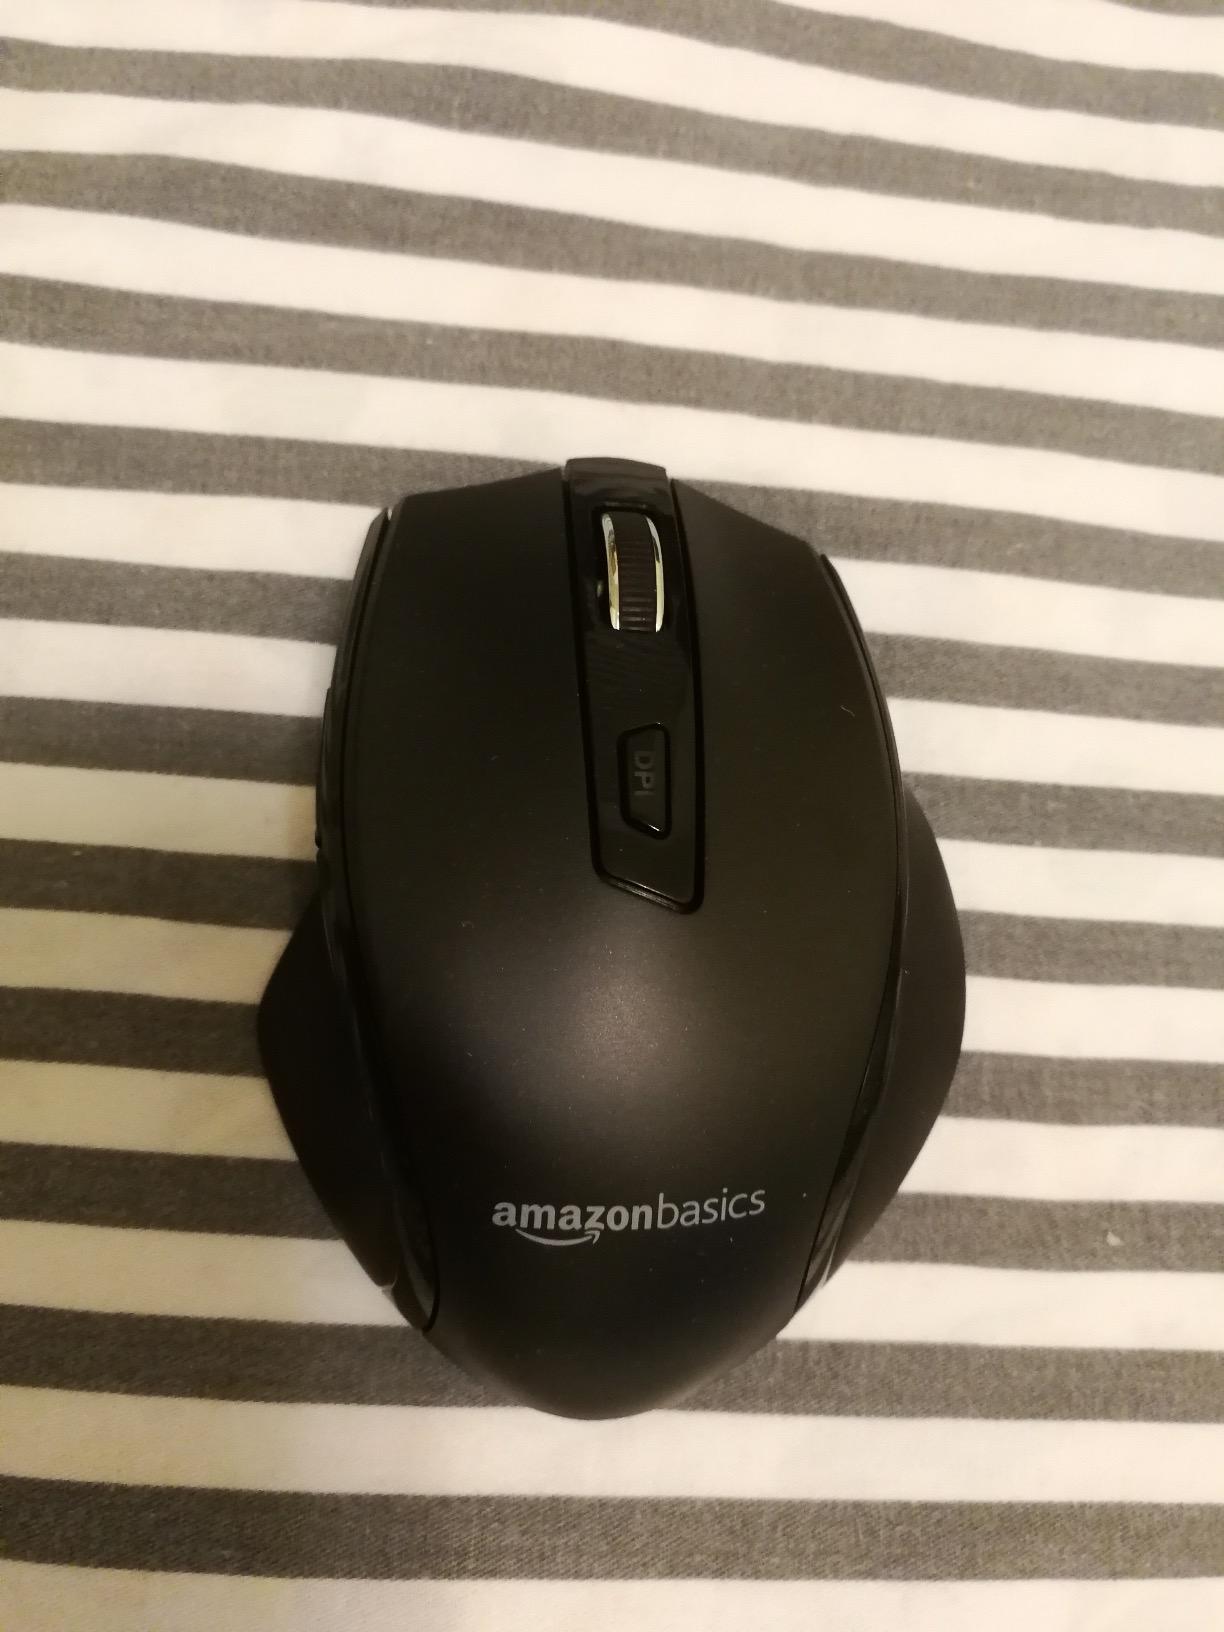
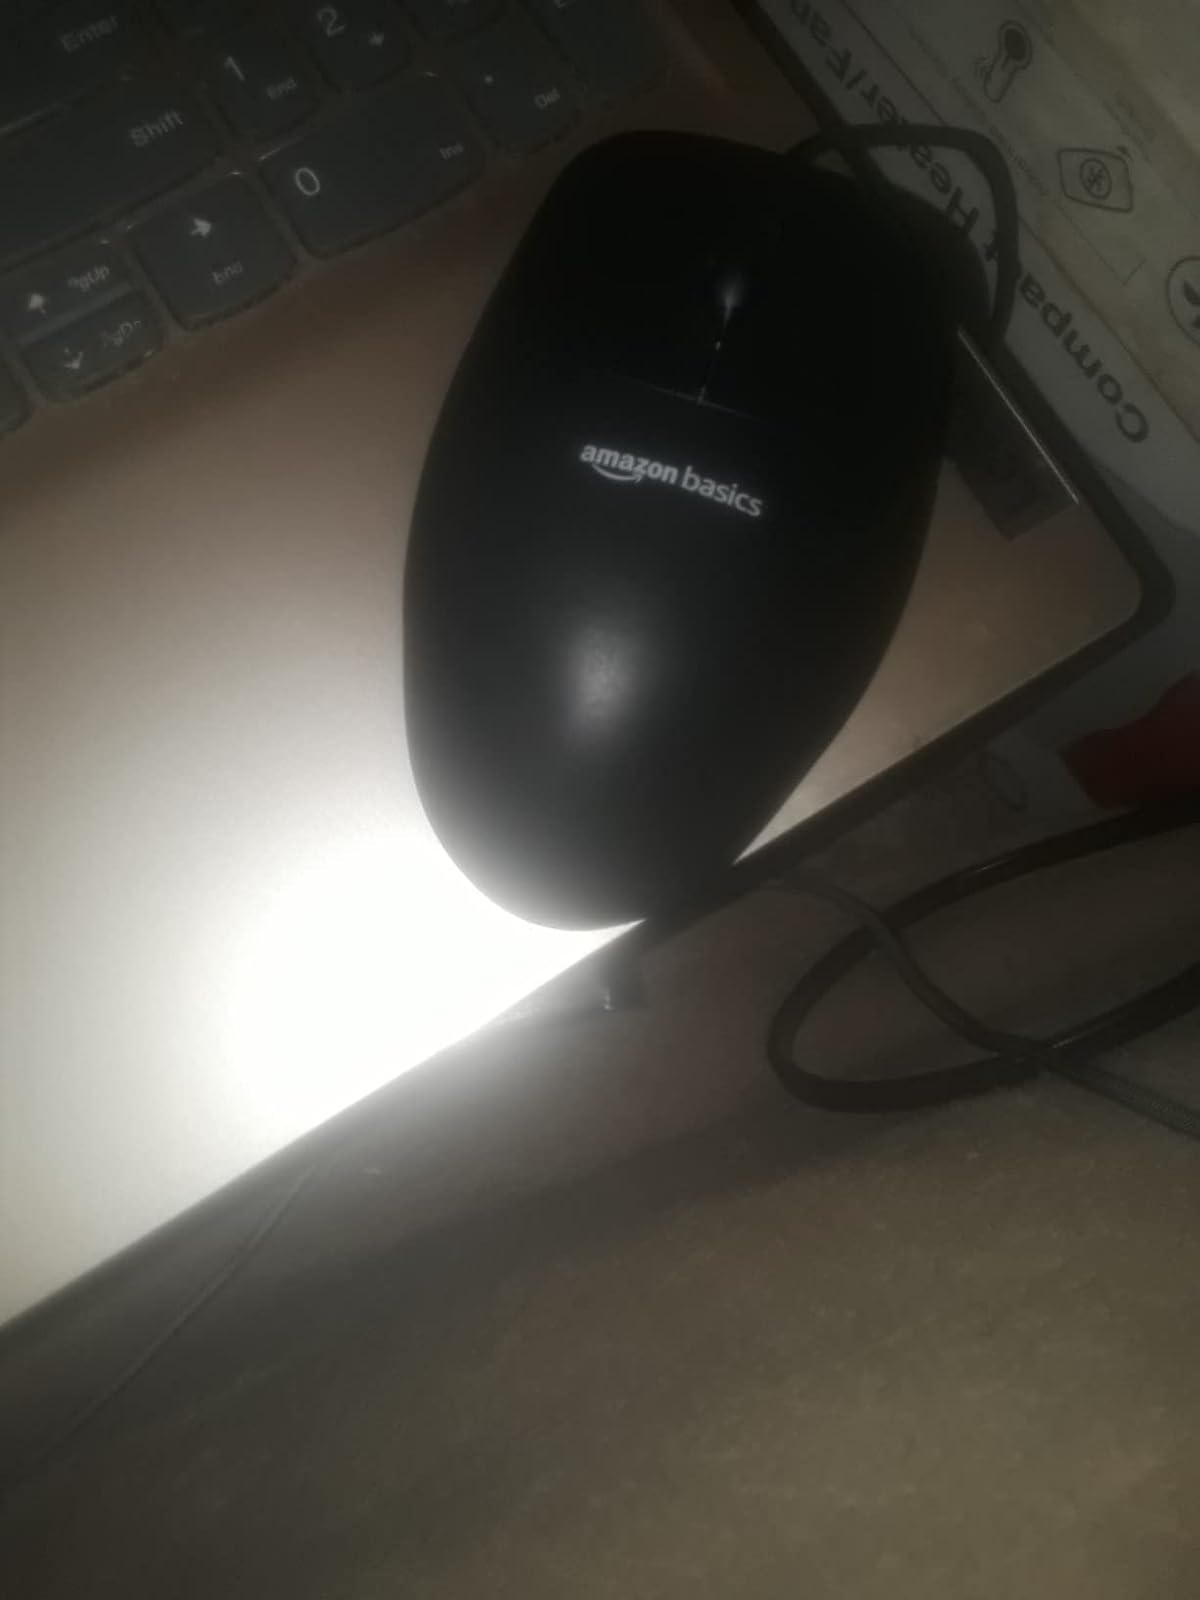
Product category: mouse
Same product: no